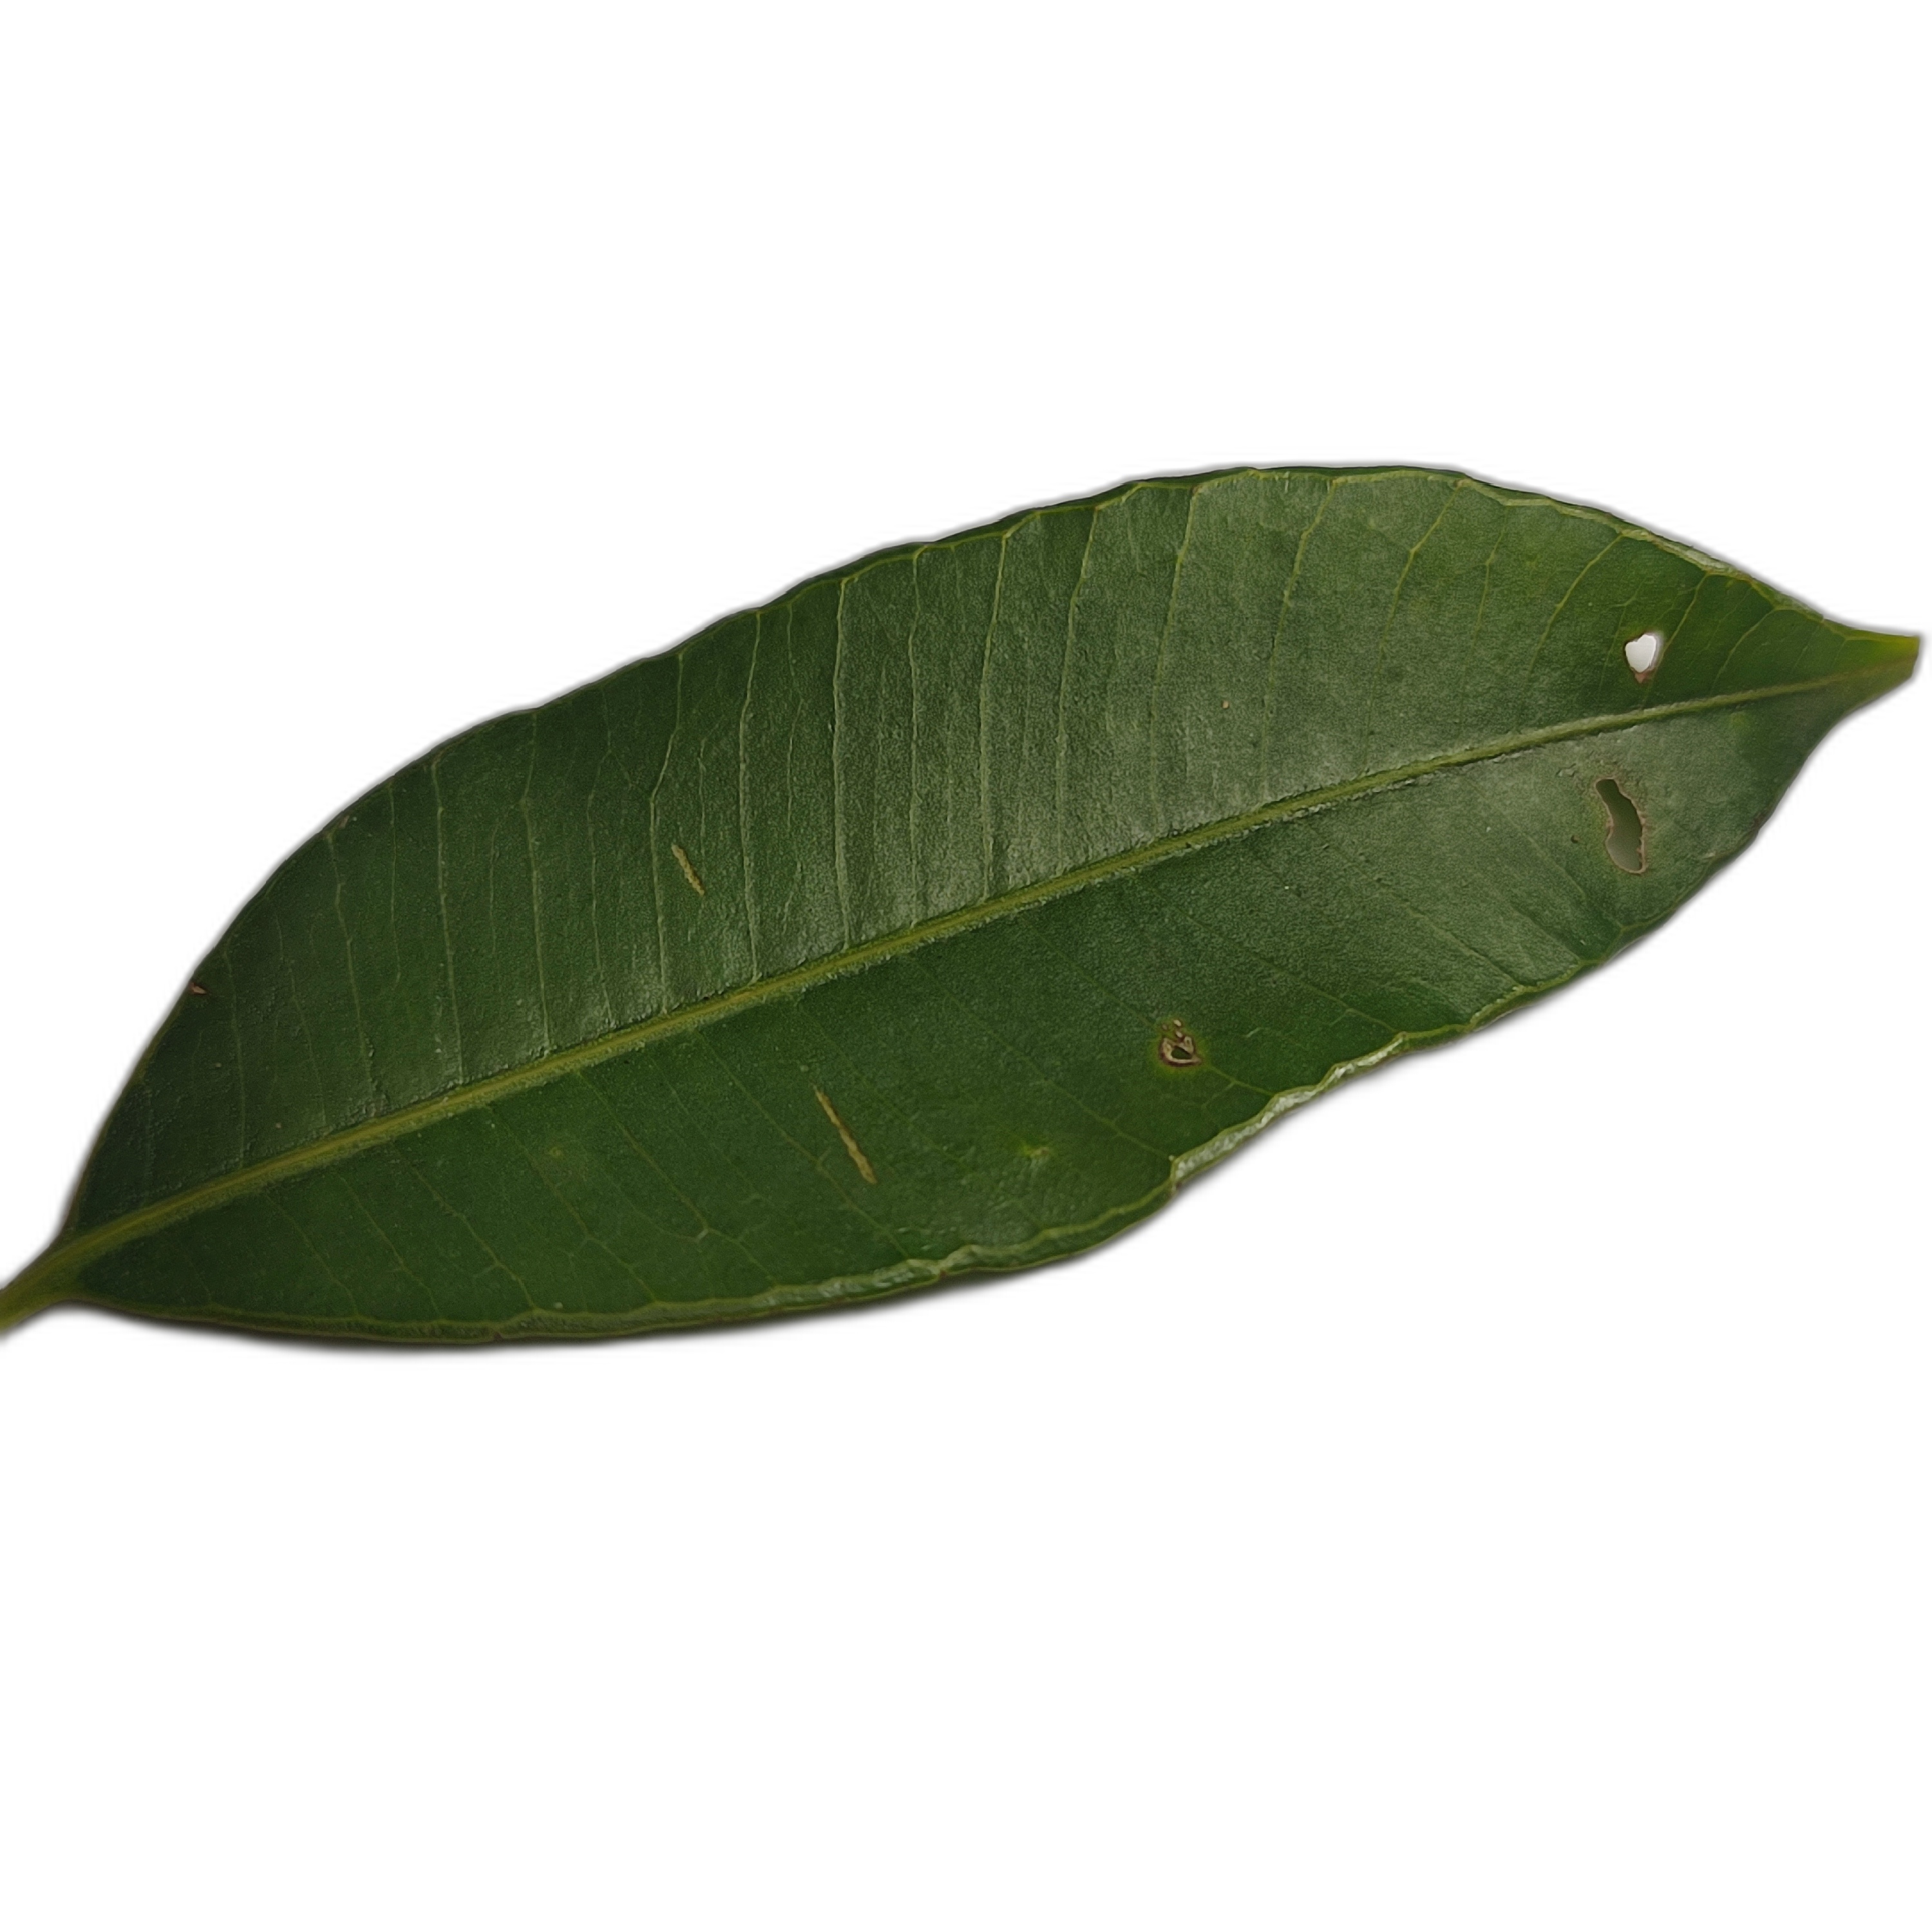
Label: healthy